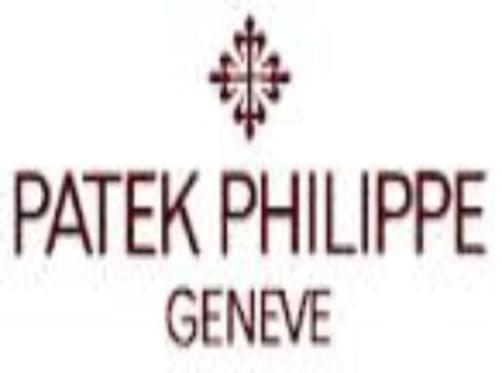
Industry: Clothes